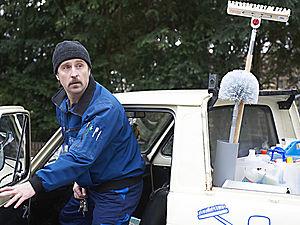
Bjarne Ingmar Mädel, né le 12 mars 1968 à Hambourg, est un acteur allemand de théâtre, de cinéma et de télévision, ainsi qu'un narrateur de livres audio.